Trinity House

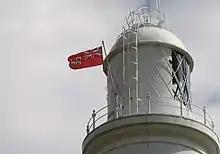
Trinity House Flag flying at Portland Bill Lighthouse, Dorset

The Corporation also inspects buoys provided by local harbour authorities. It no longer provides local pilots for entering ports. Contrary to popular belief, Trinity House is not (and never has been) part of HM Coastguard, although it does work closely with HM Maritime and Coastguard Agency.